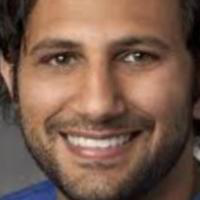
Age group: age 31-40